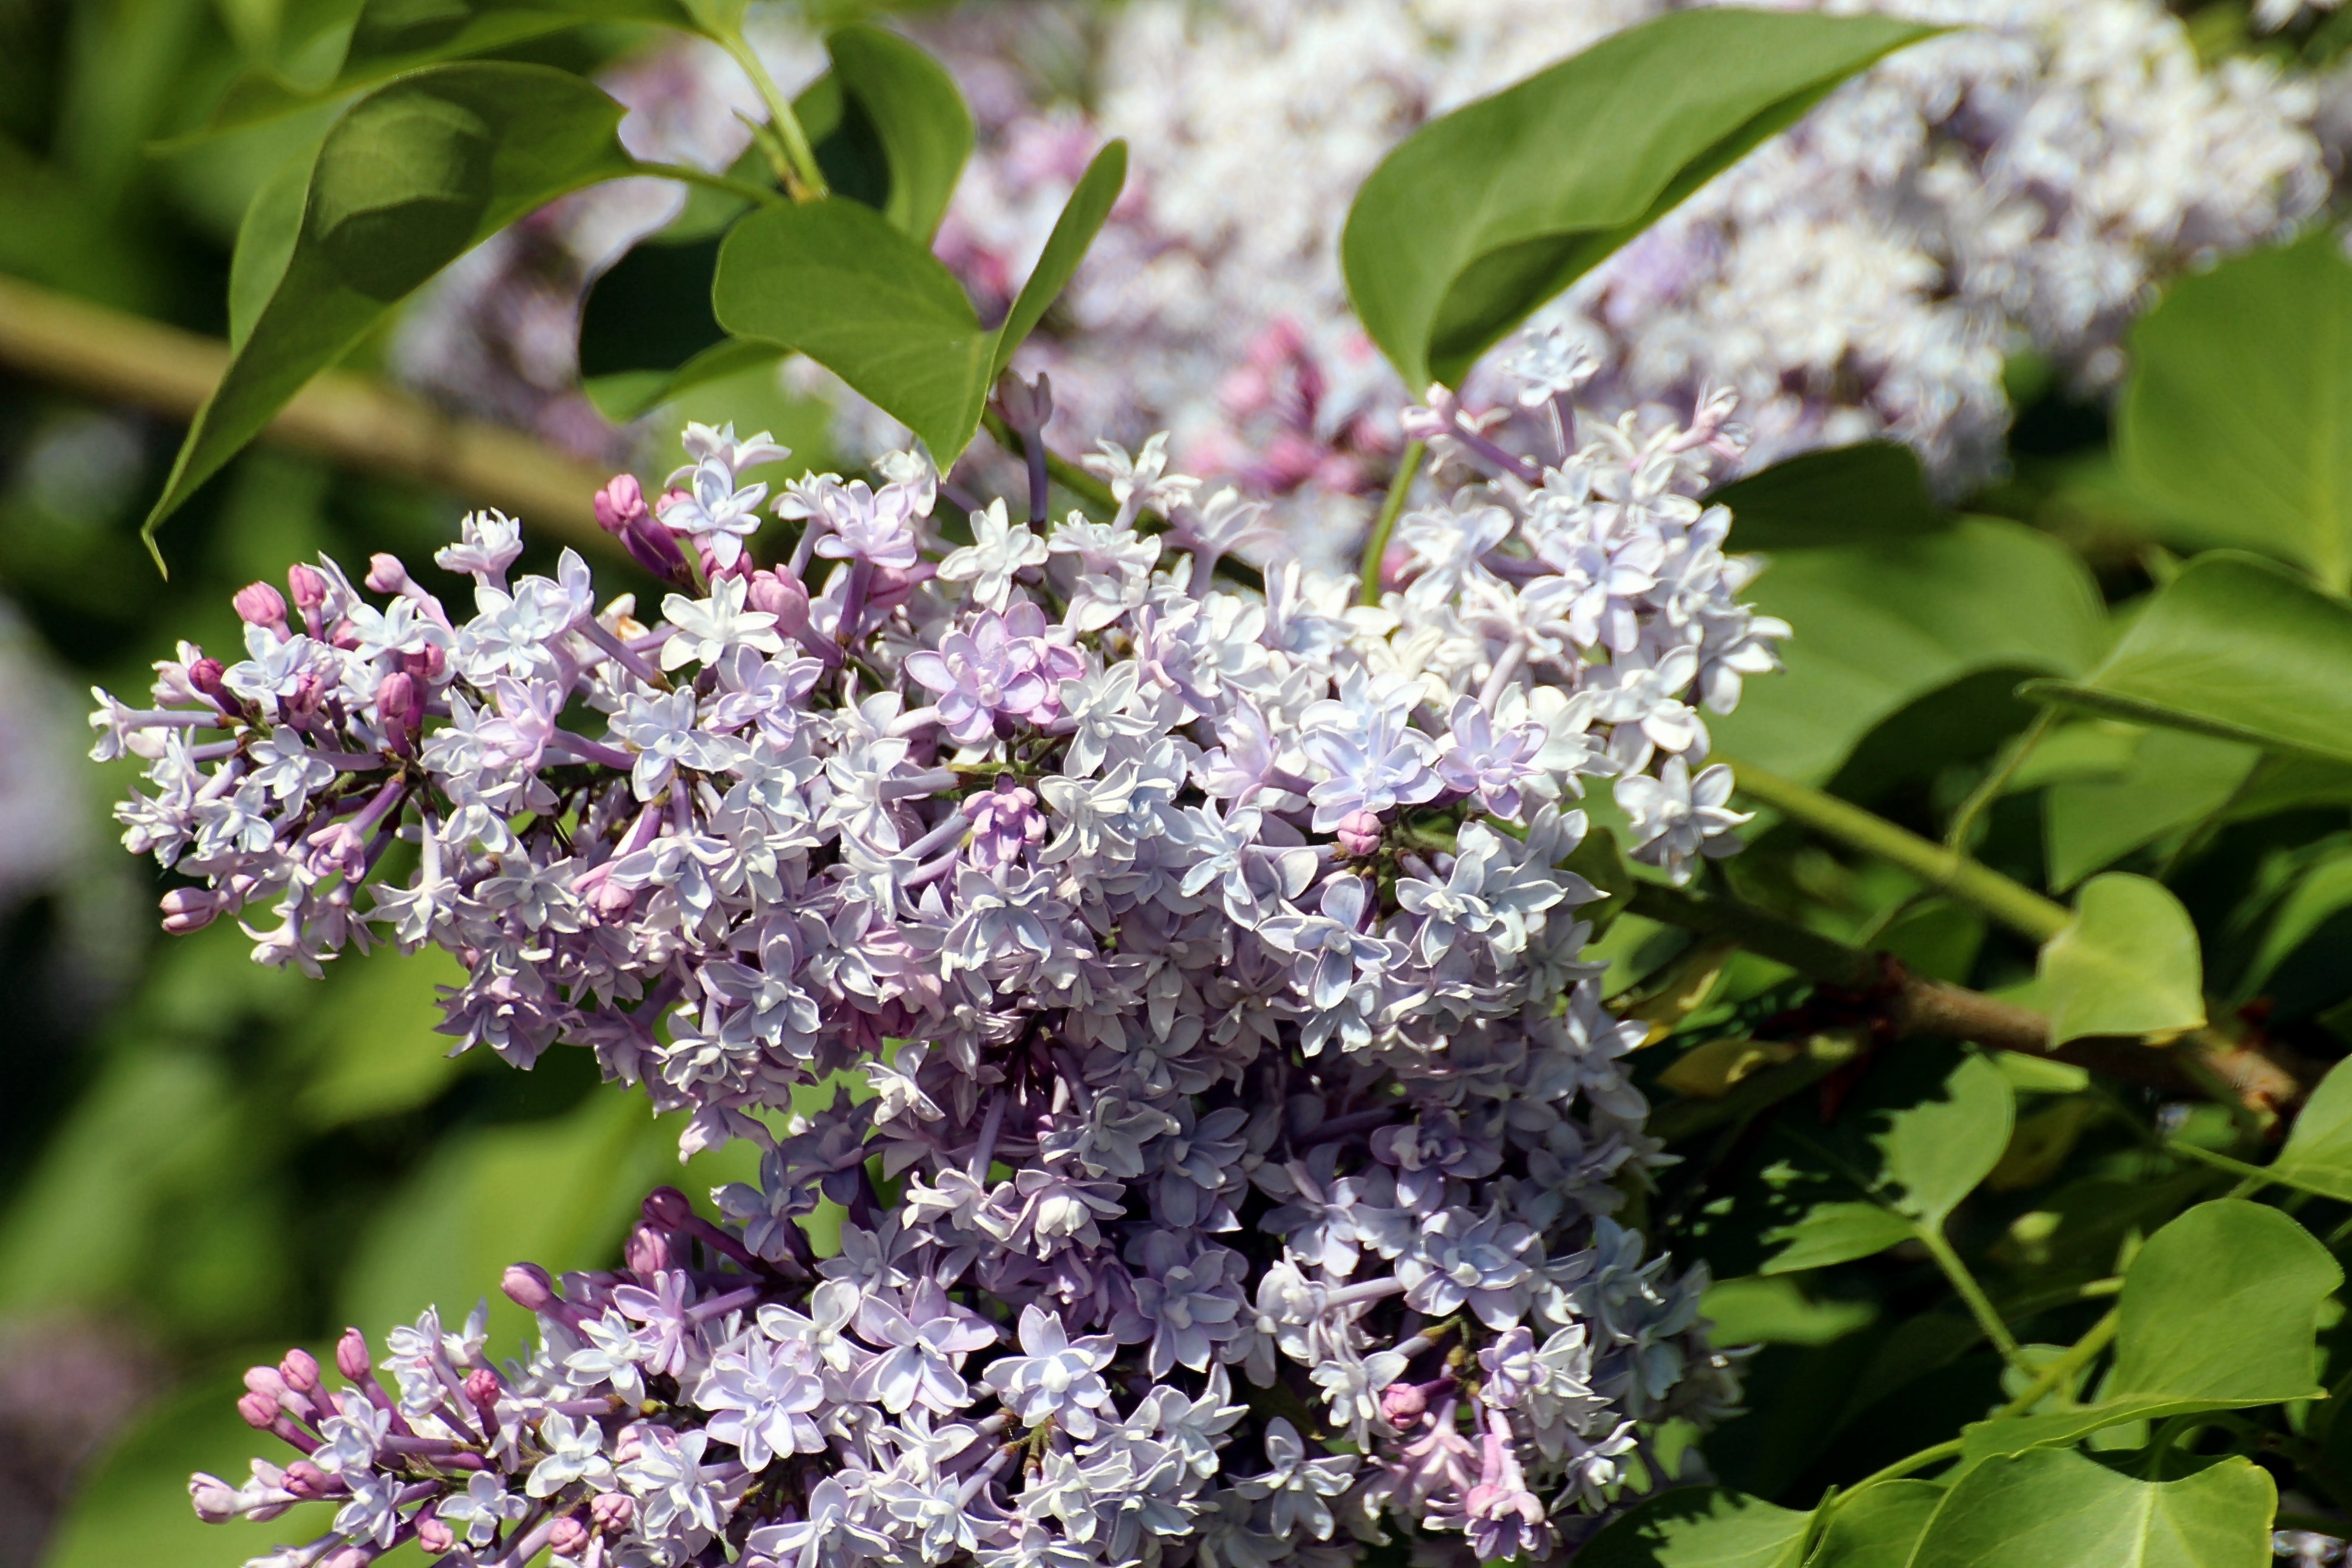
blossom, plant, flower, herb, produce, insect, botany, garden, flora, wildflower, shrub, lilac, syringa, ornamental shrub, flowering plant, genus, oleaceae, syringa vulgaris, land plant, breckland thyme